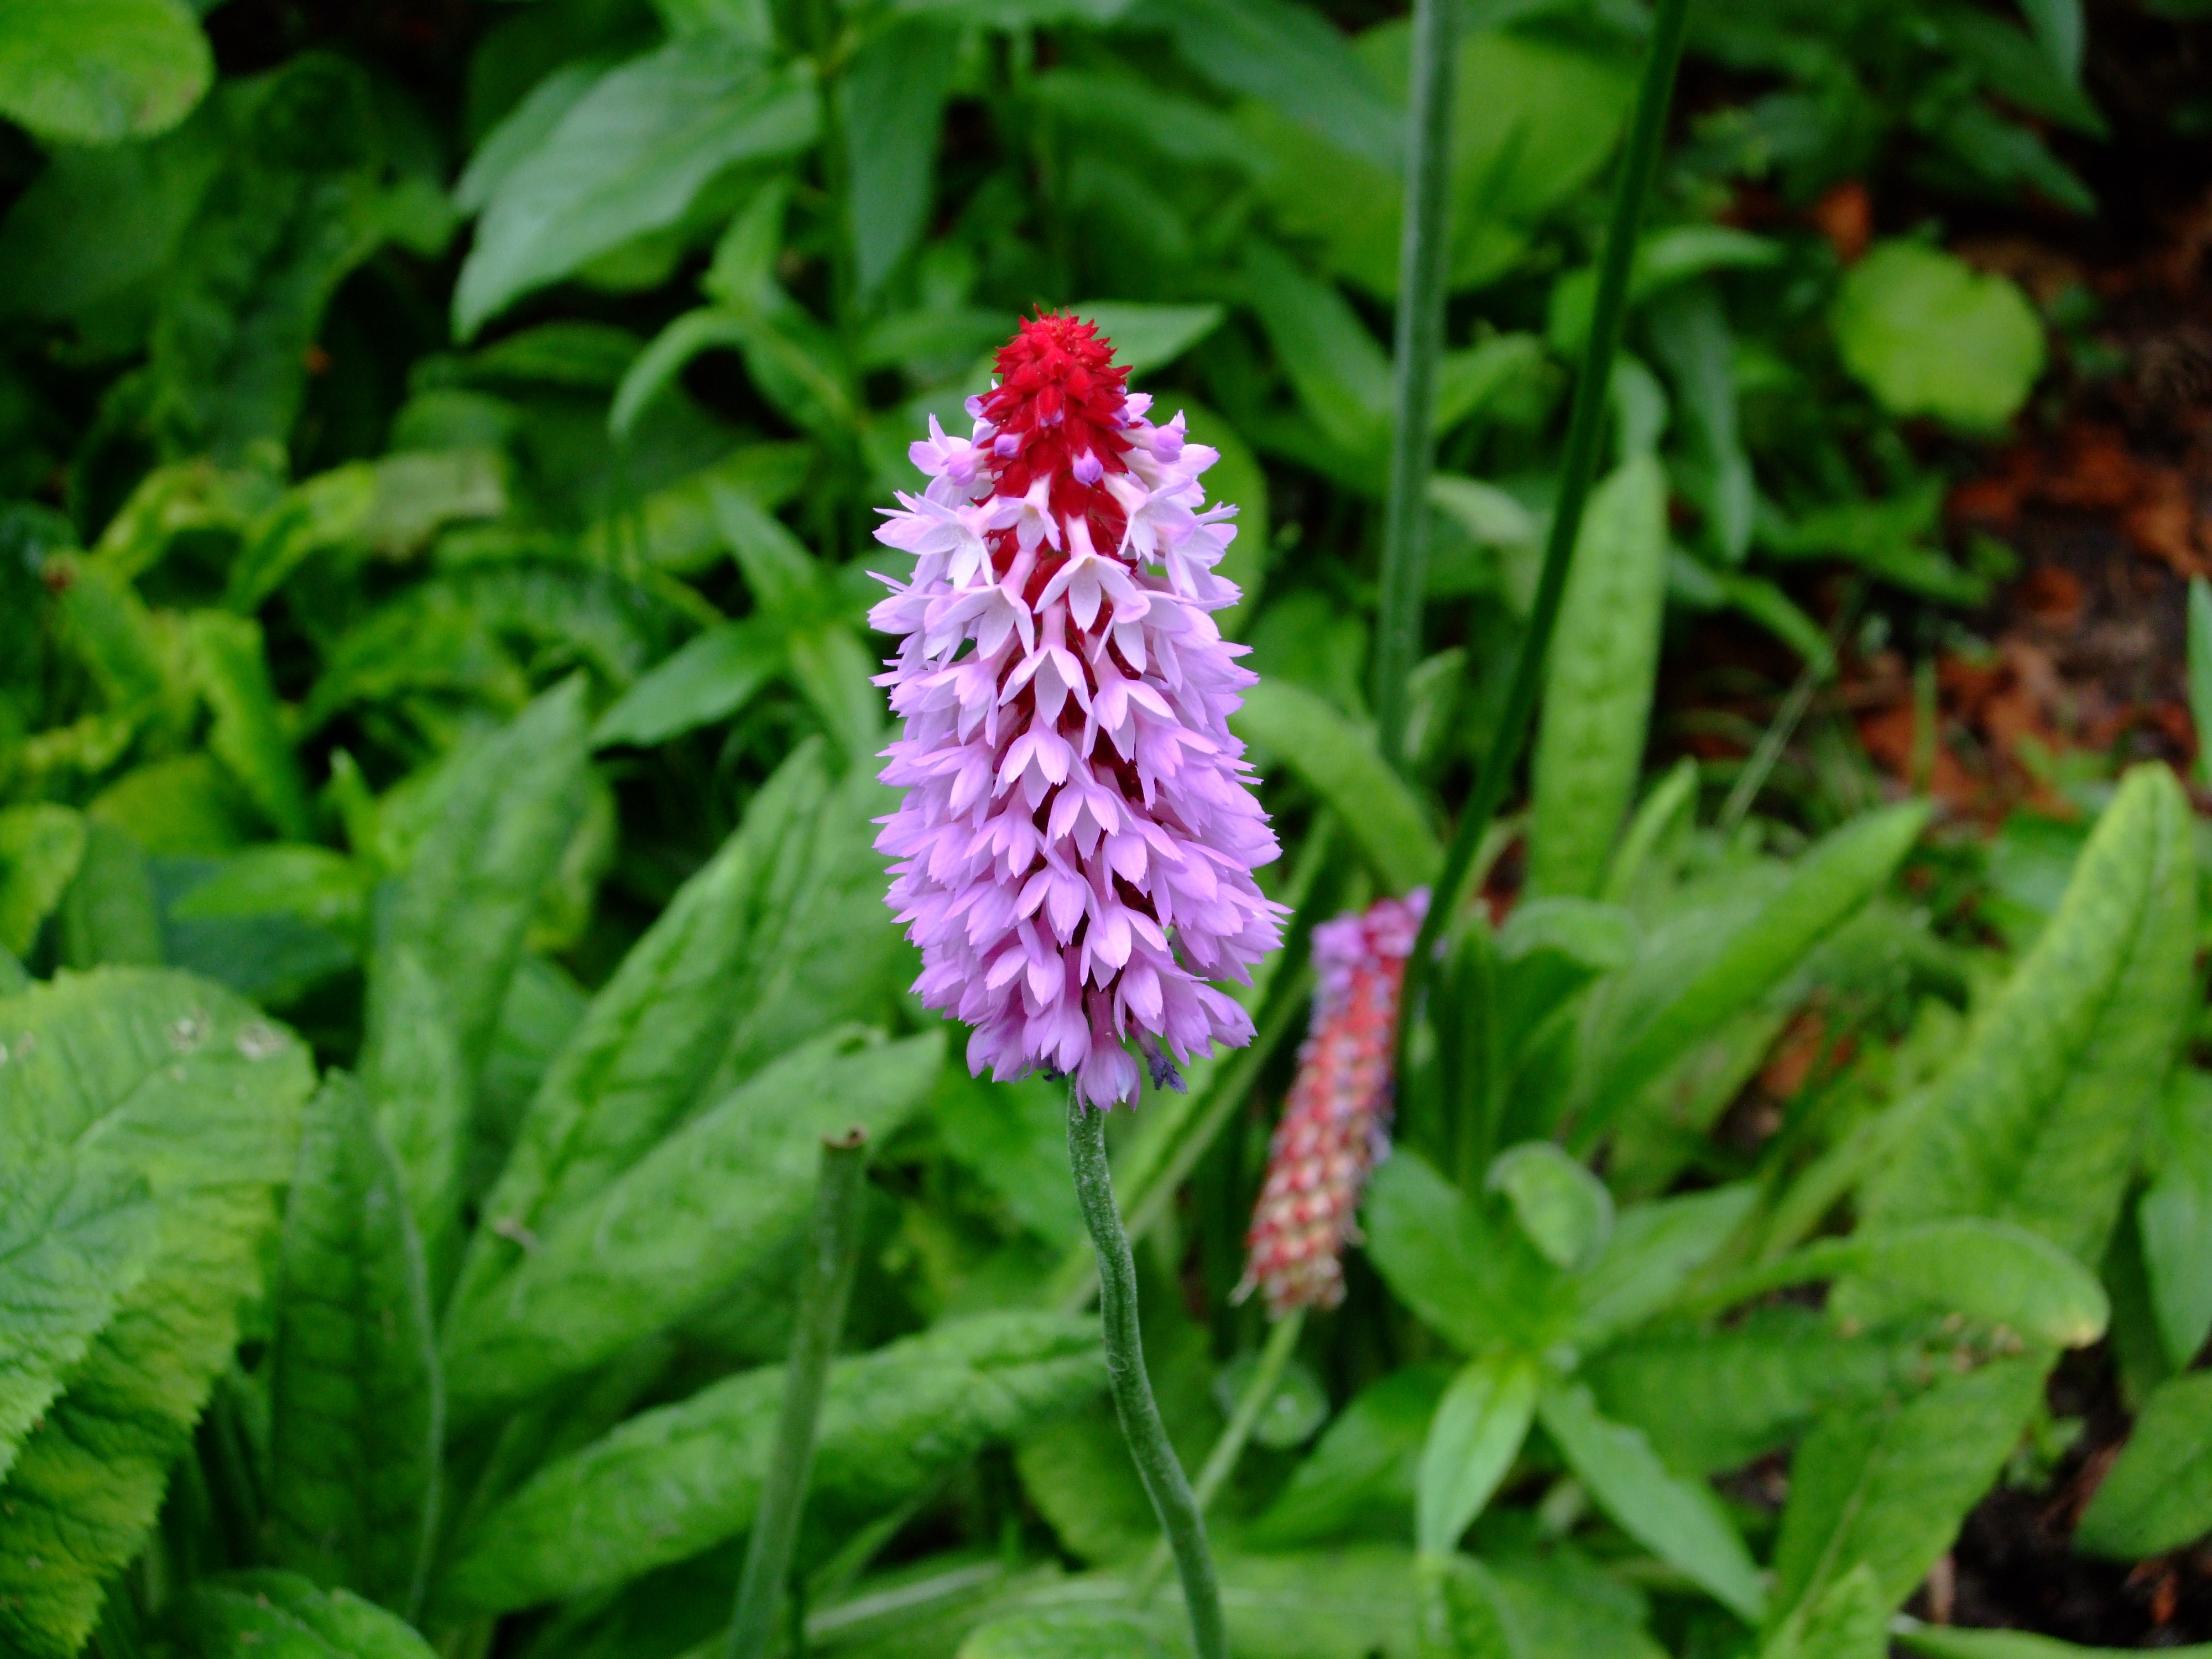
plant, flower, herb, botany, garden, flora, wildflower, flowering plant, annual plant, land plant